Paolo Gregoletto

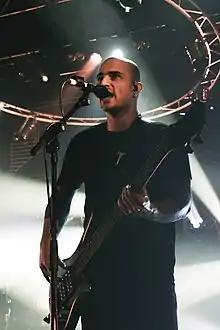
Gregoletto performing in 2018

Paolo Francesco Gregoletto (born September 14, 1985) is an American musician best known as the bassist of heavy metal band Trivium.